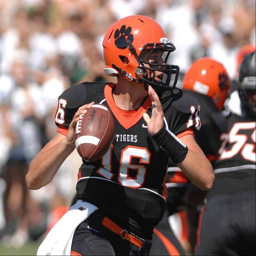
person looks to pass during high school and game sunday .